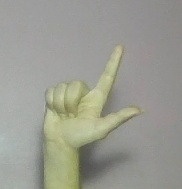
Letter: laam